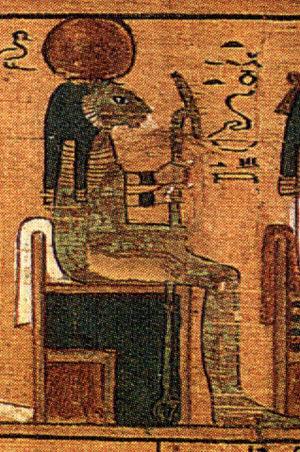
Tefnout, déesse de la mythologie égyptienne, fait partie de la grande Ennéade d'Héliopolis.